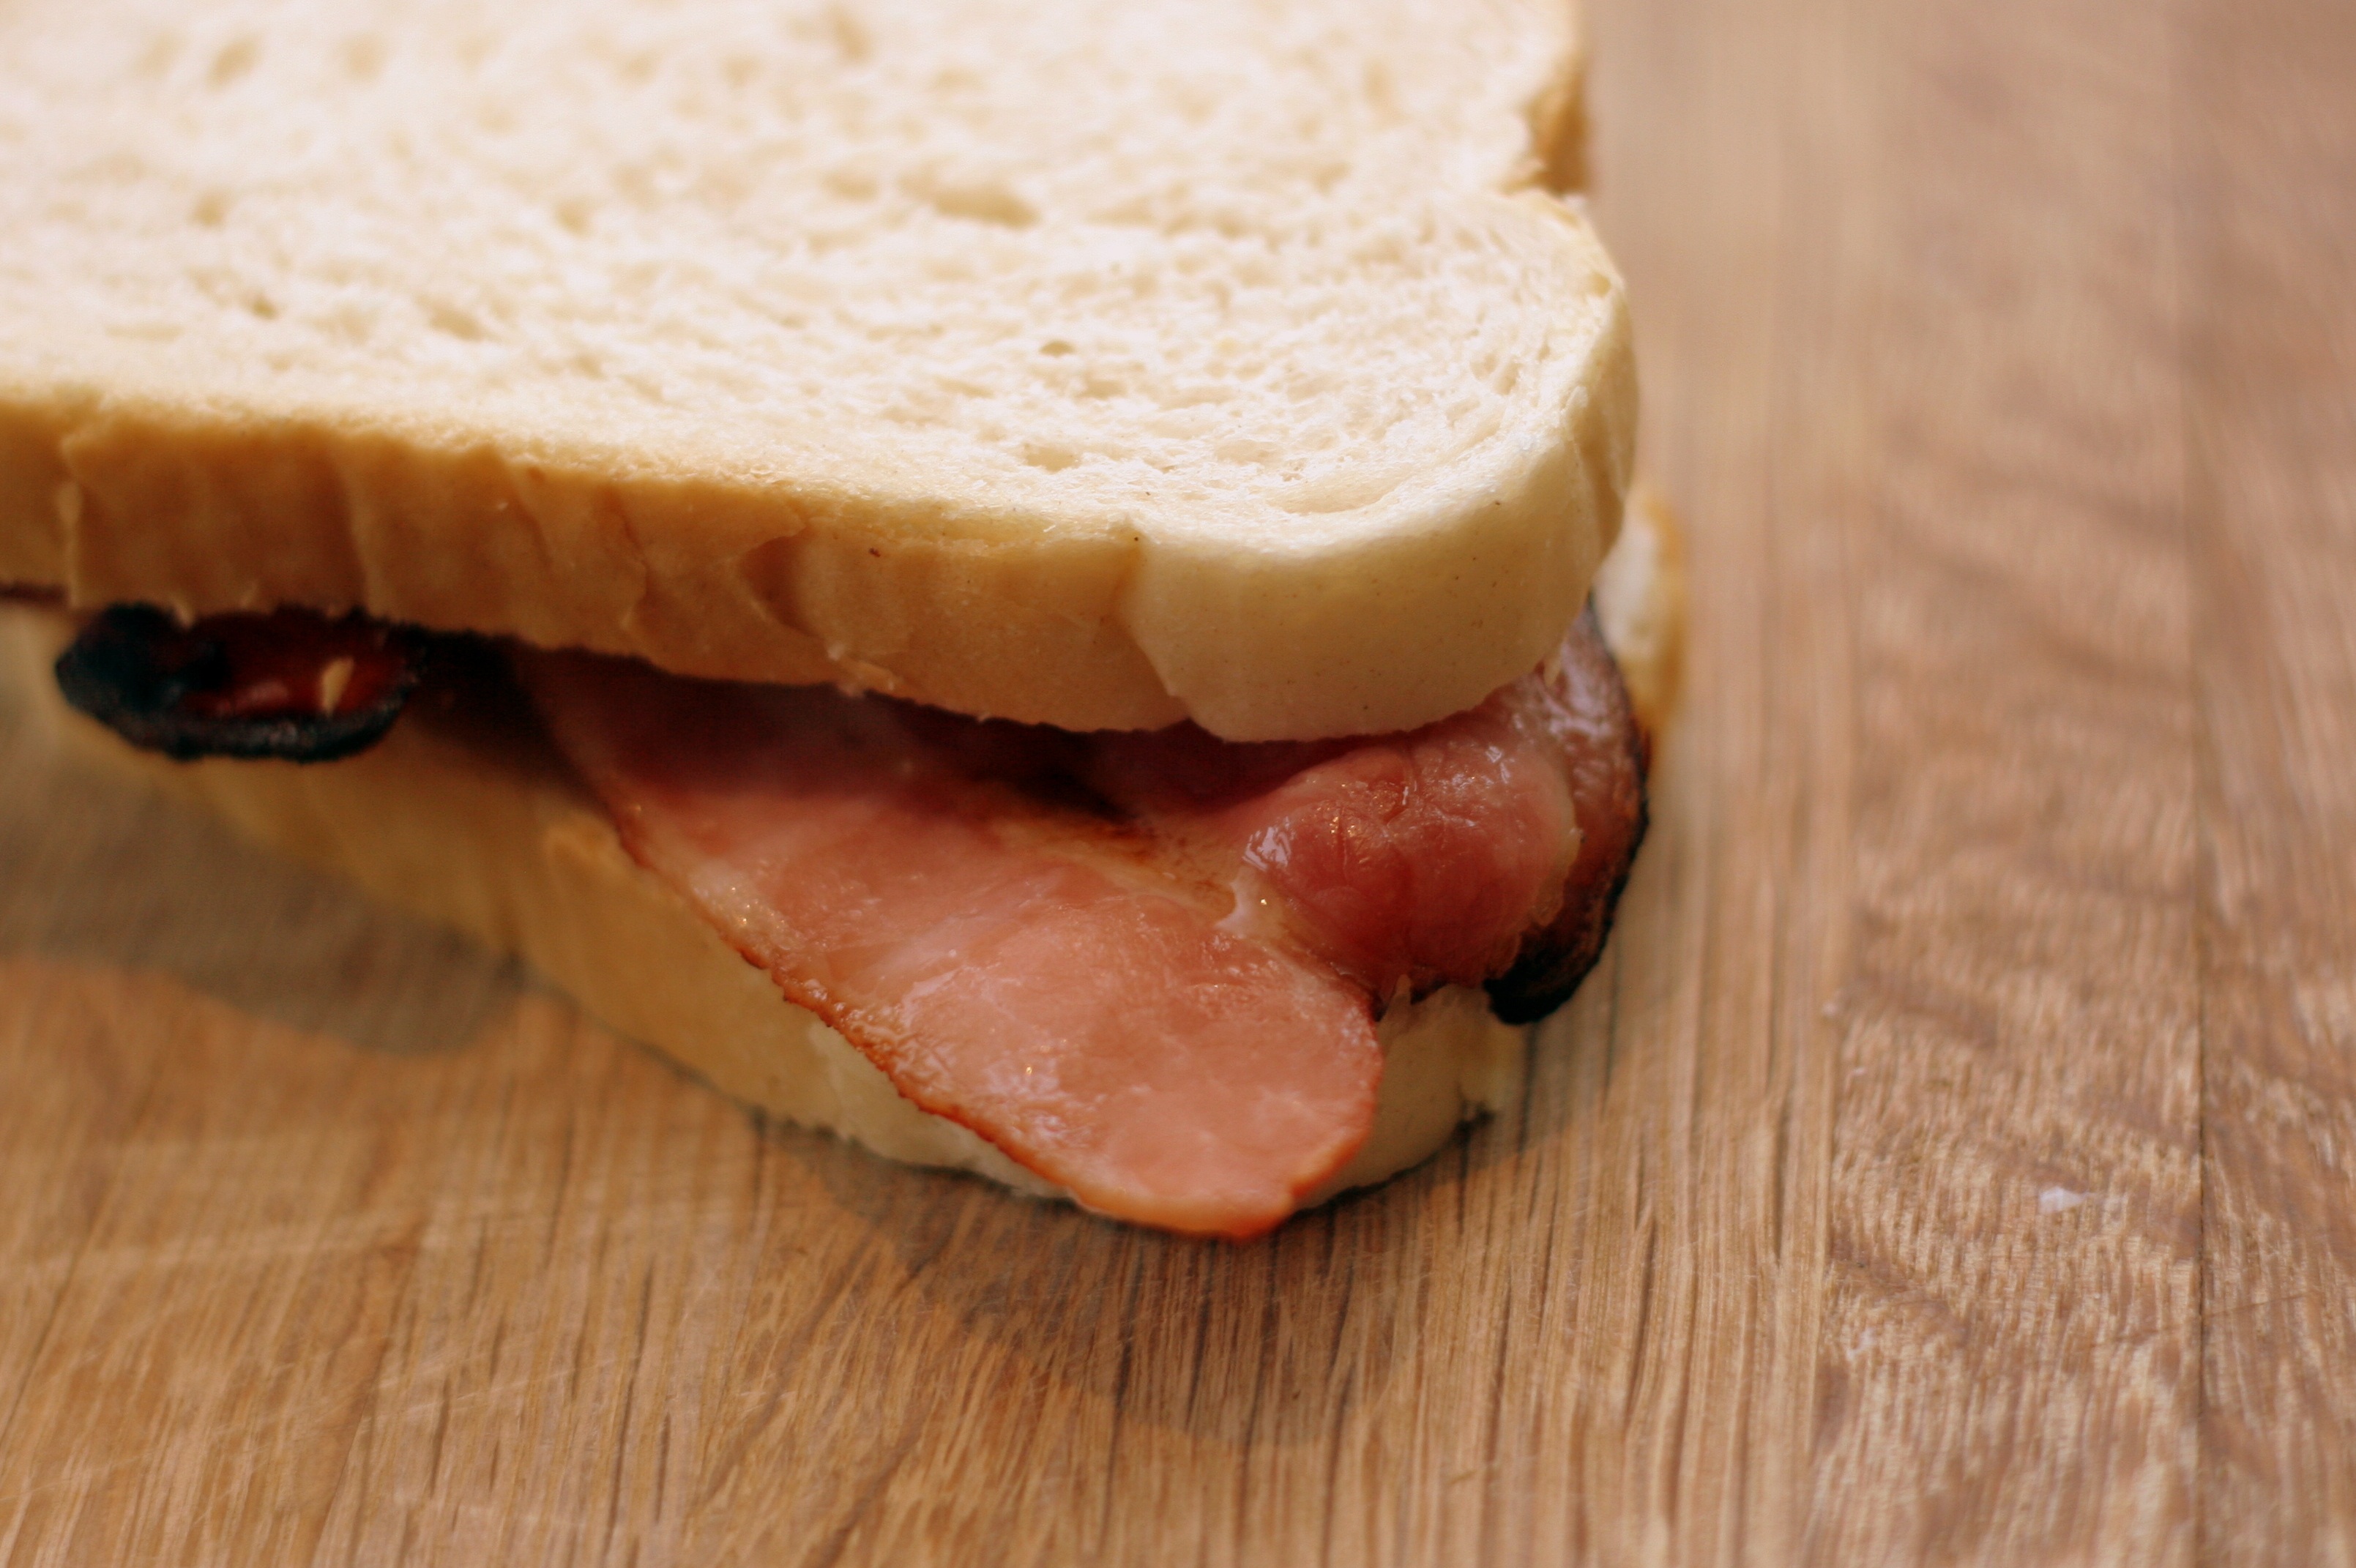
dish, meal, food, produce, breakfast, snack, meat, lunch, delicious, bread, sandwich, bacon, animal source foods